Athletics at the 1964 Summer Olympics – Men's javelin throw

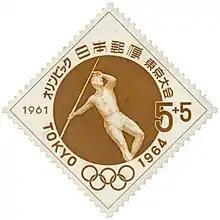
1964 Olympics javelin stamp of Japan.

The men's javelin throw was one of four men's throwing events on the Athletics at the 1964 Summer Olympics program in Tokyo. It was held on 14 October 1964. 27 athletes from 17 nations entered, with 2 not starting in the qualification round.